Stromboli
Also known as:
es - Spanish: Stromboli
fr - French: Stromboli
it - Italian: Pizza arrotolata
ja - Japanese: ストロンボリ
jv - Javanese: Stromboli
pt - Portuguese: Stromboli
ru - Russian: Стромболи
tr - Turkish: Stromboli
uz - Uzbek: Stromboli
Category: pastry (flaky pastry)
Cuisine: American
Associated cuisines: American
Area: Philadelphia, Pennsylvania
Countries: United States
Region: Northern America

This dish is a type of baked turnover filled with various cheeses and usually cold cuts (typically meats) or vegetable, served hot.

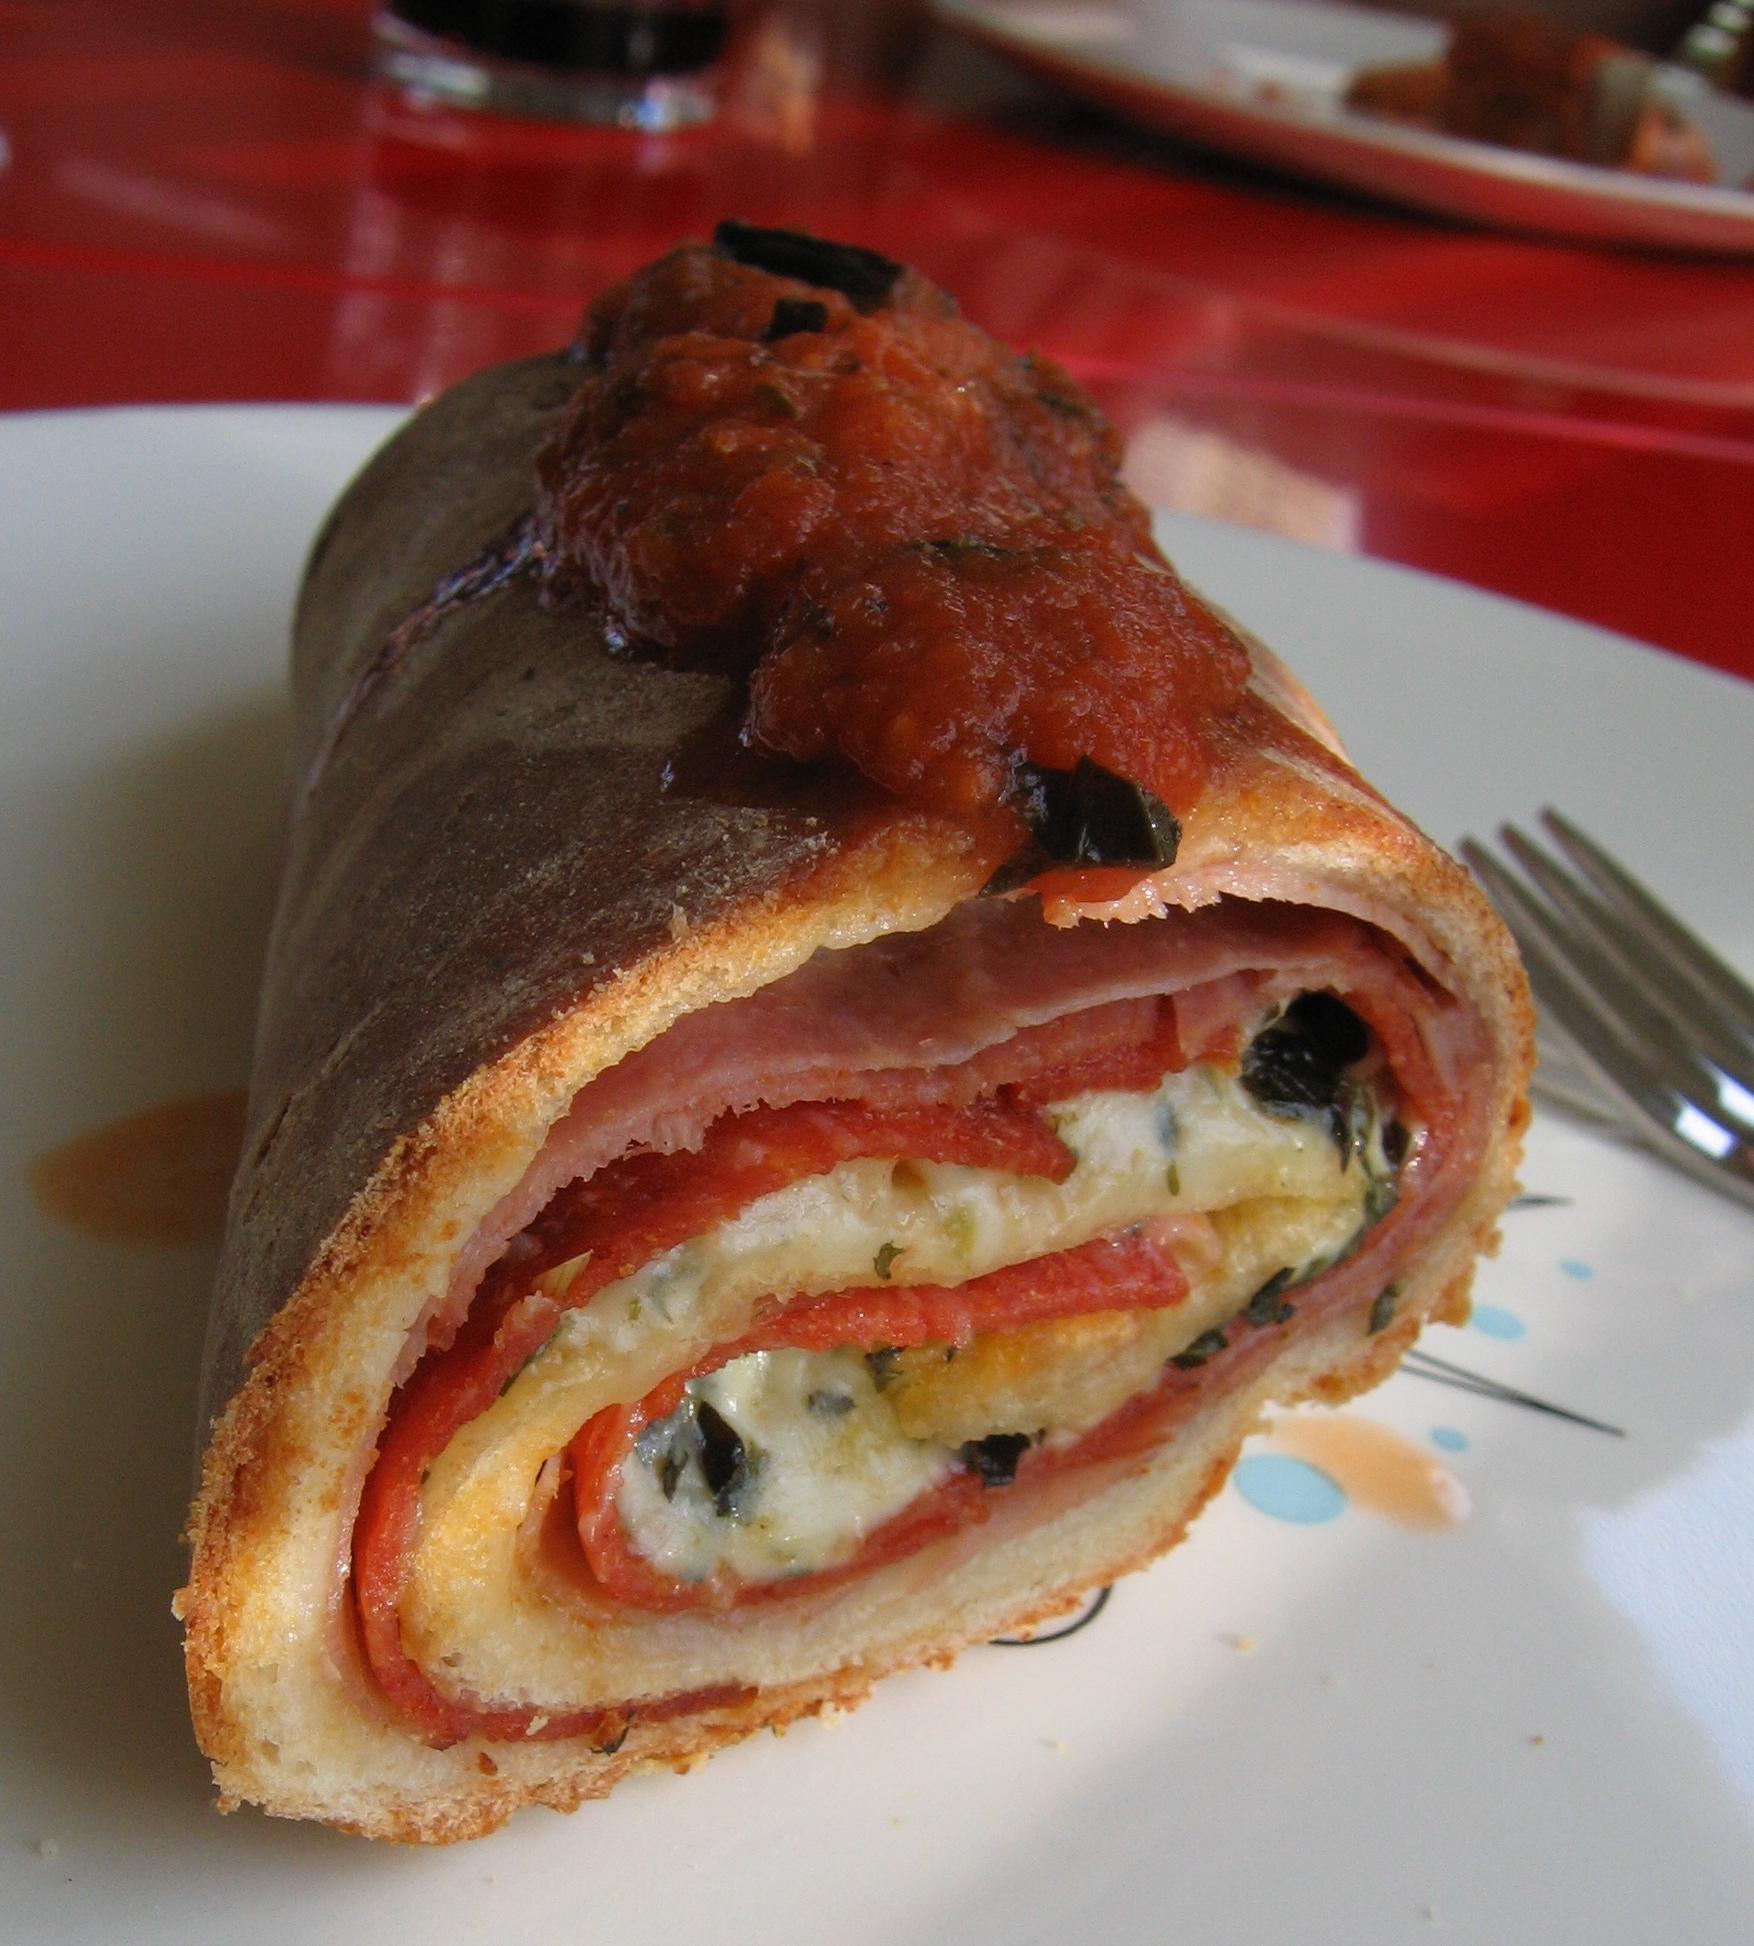
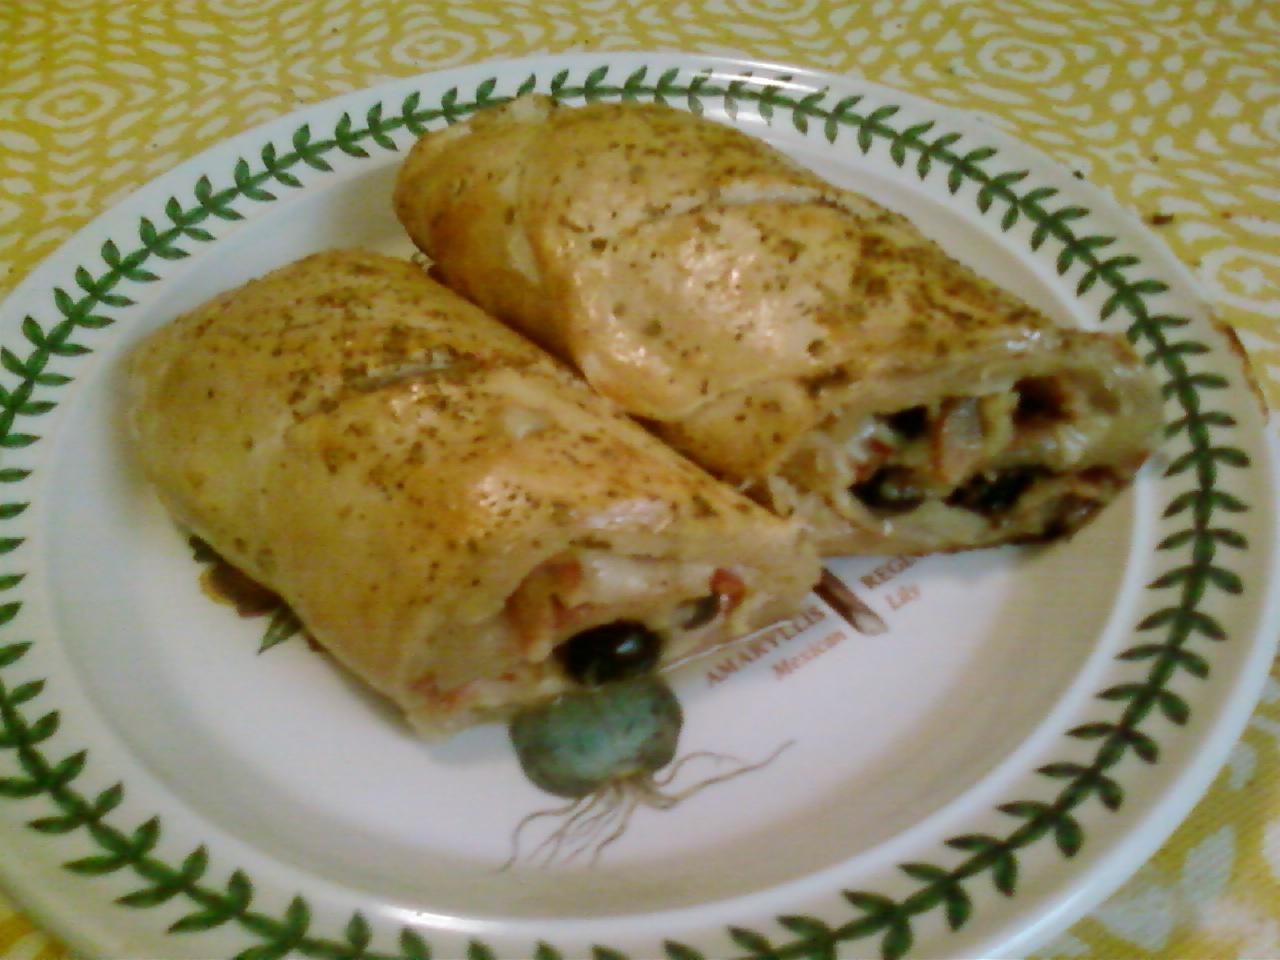
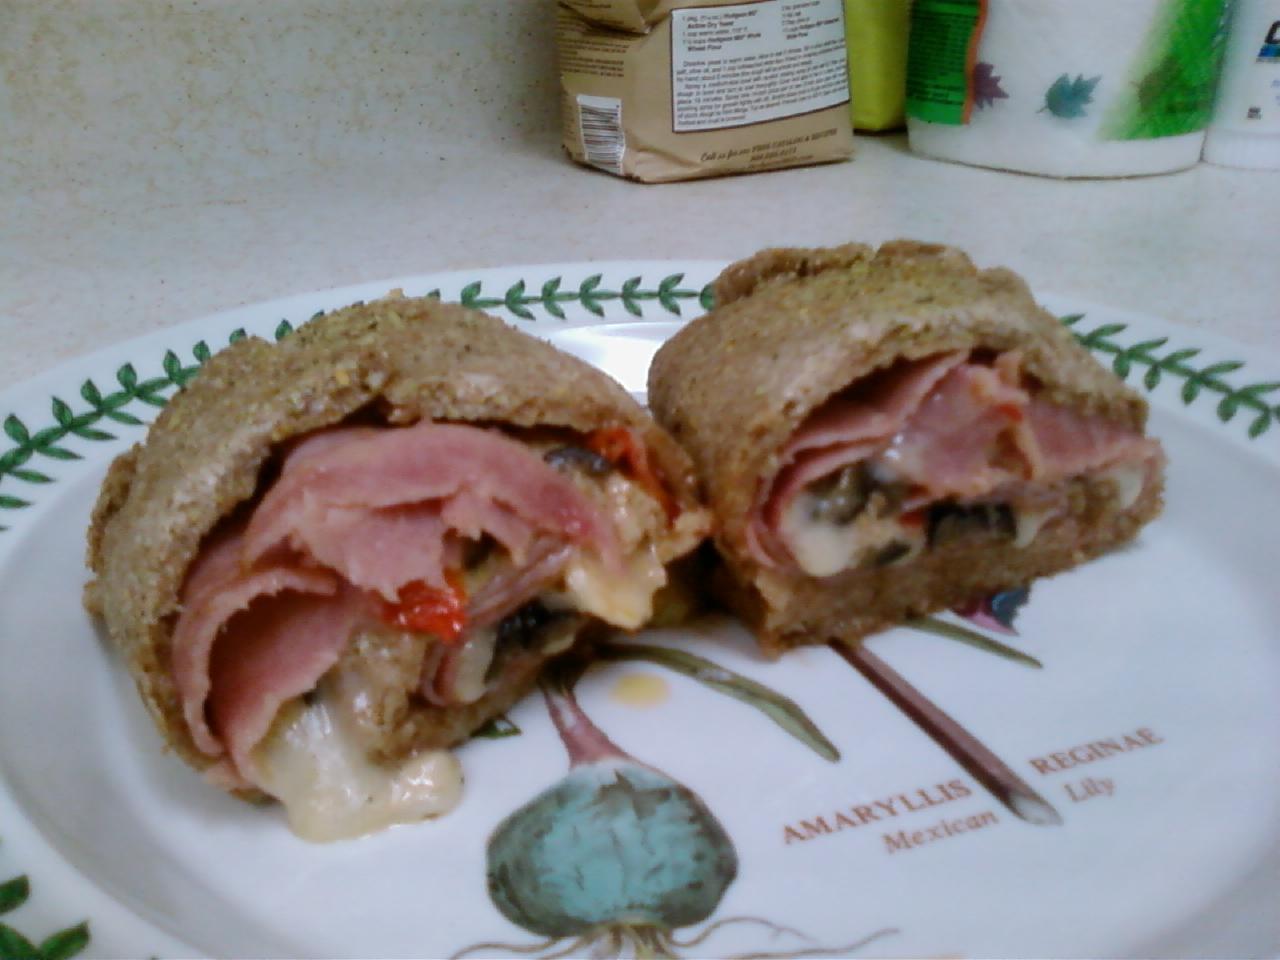
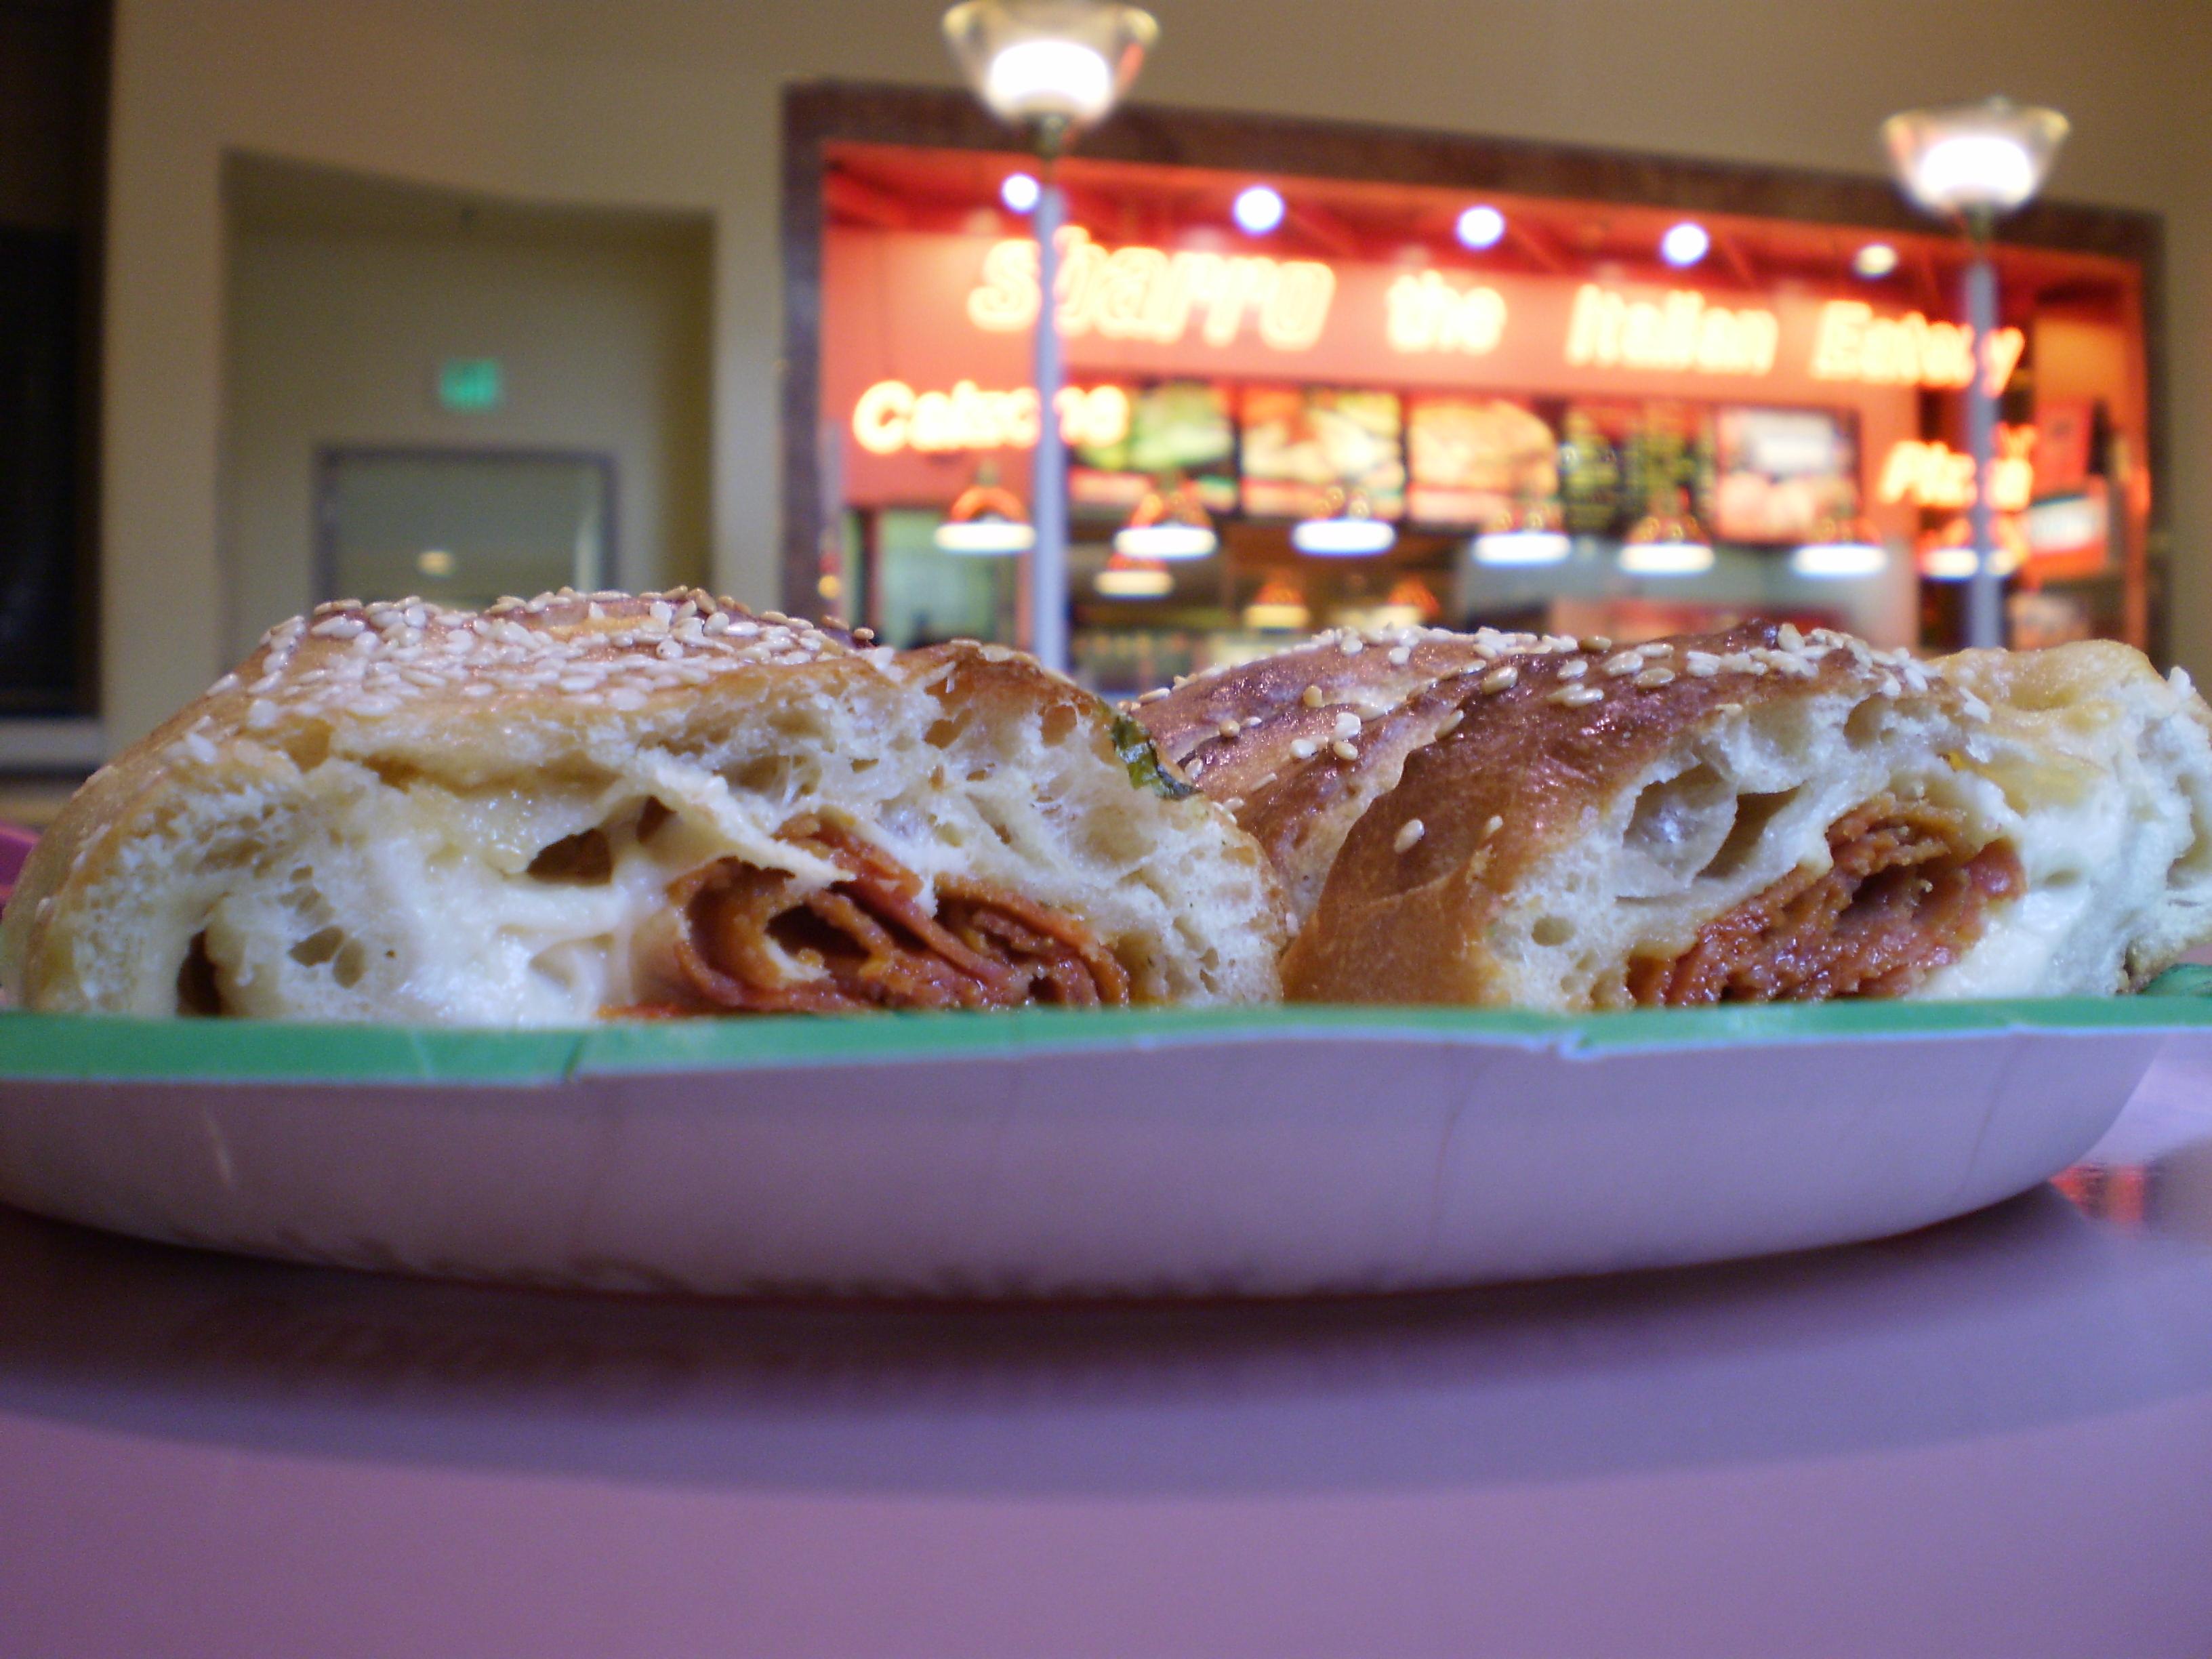
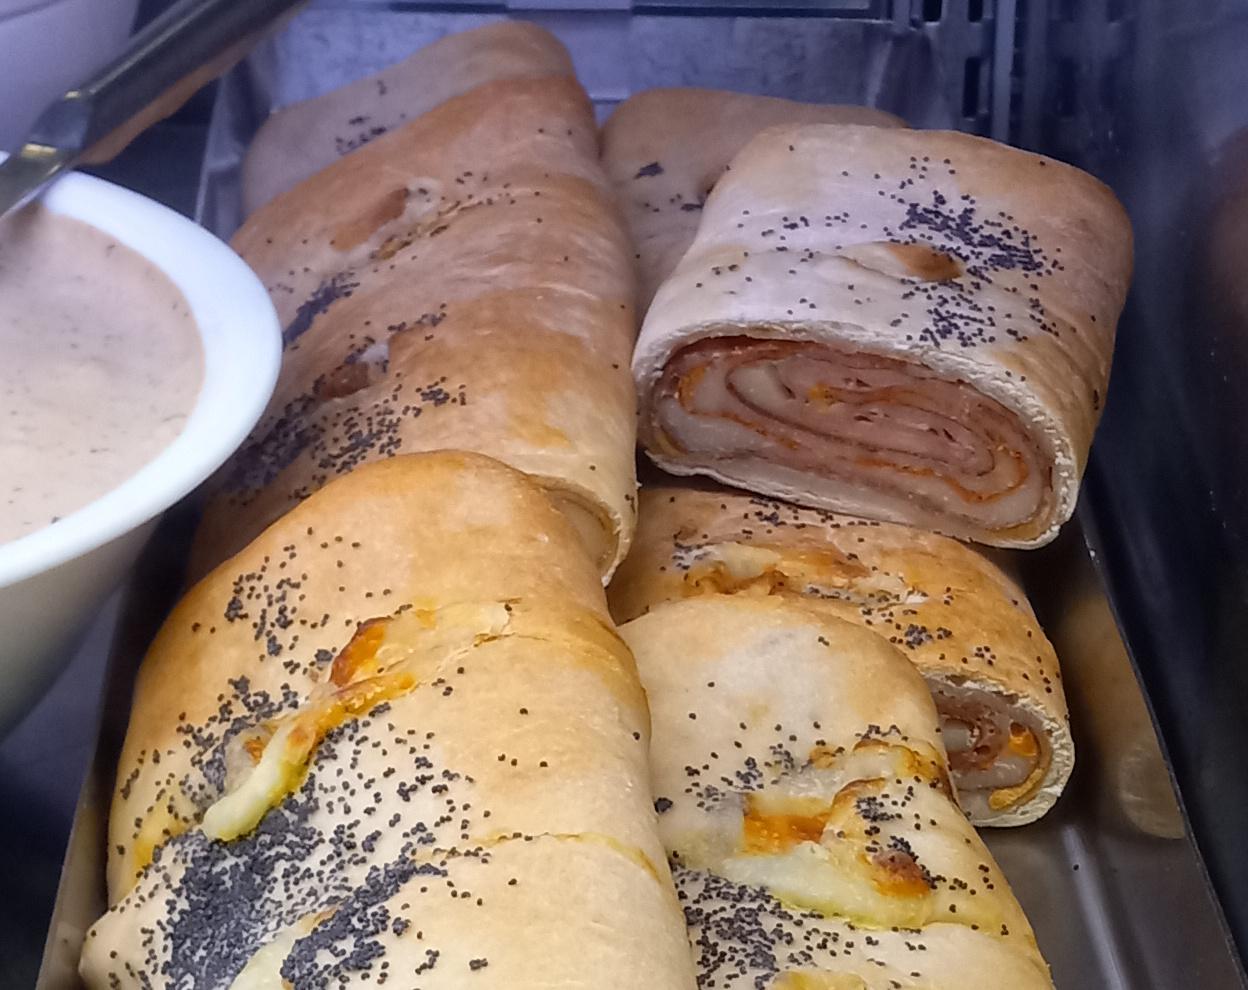
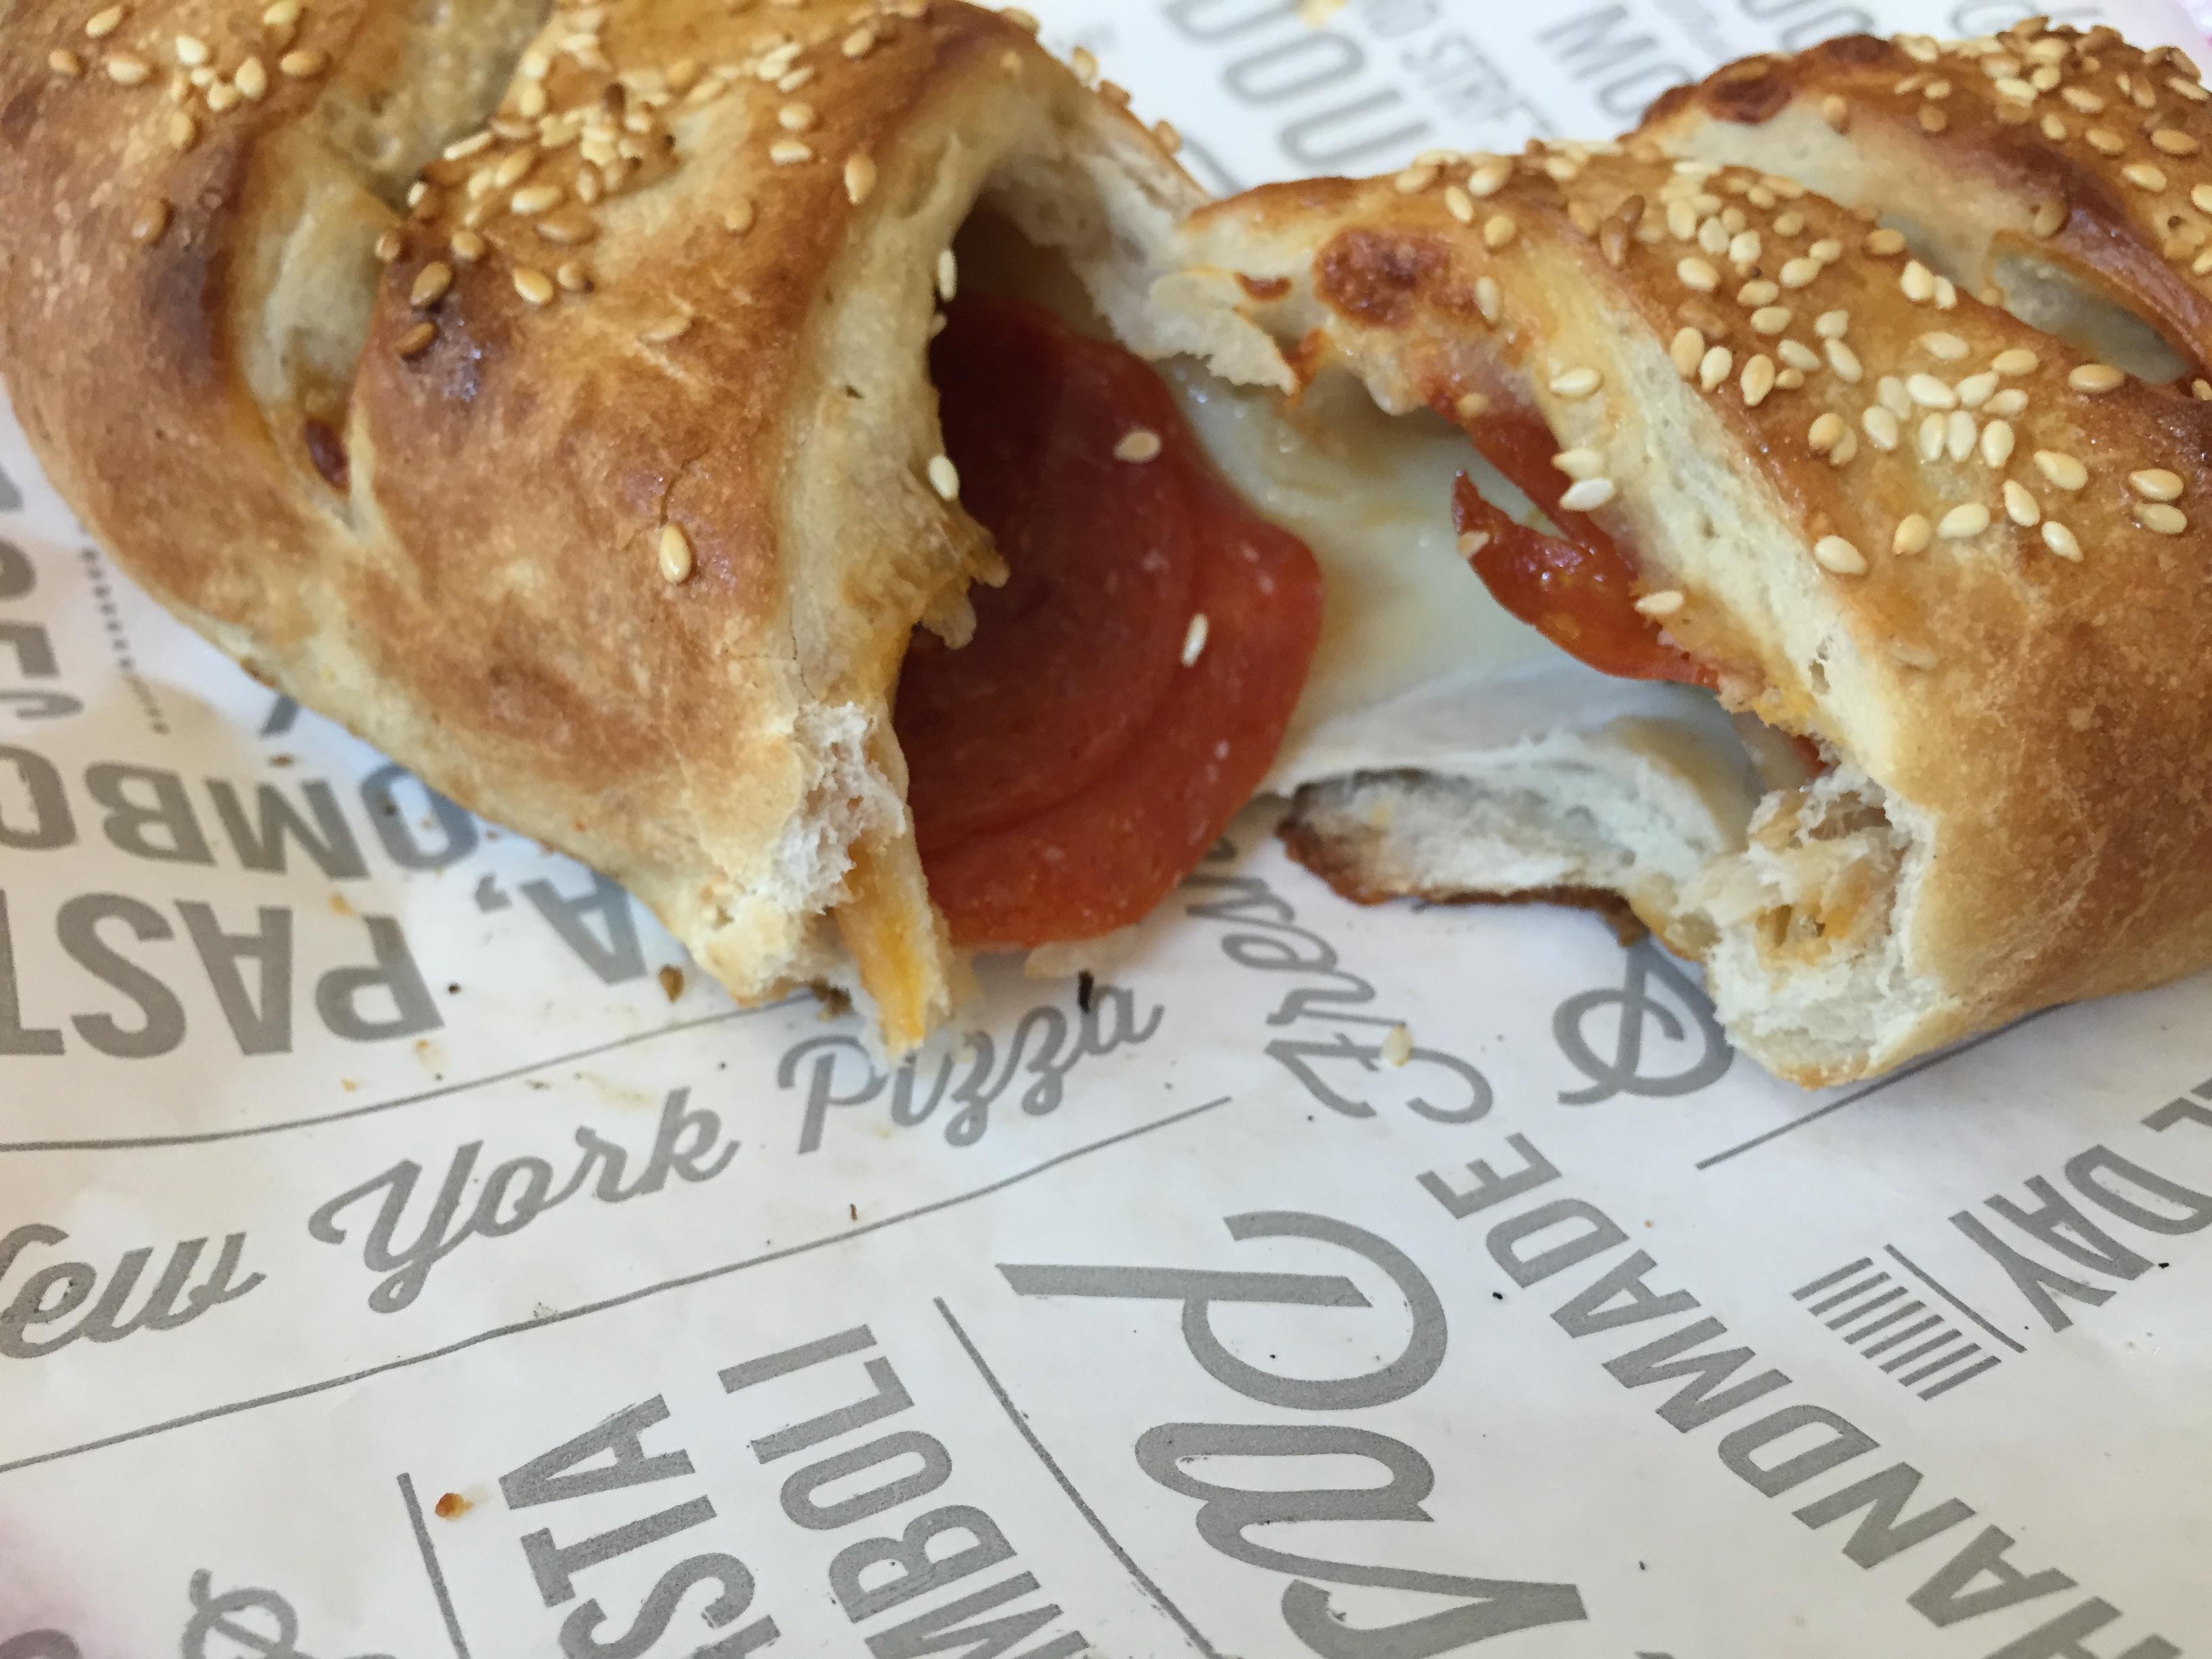
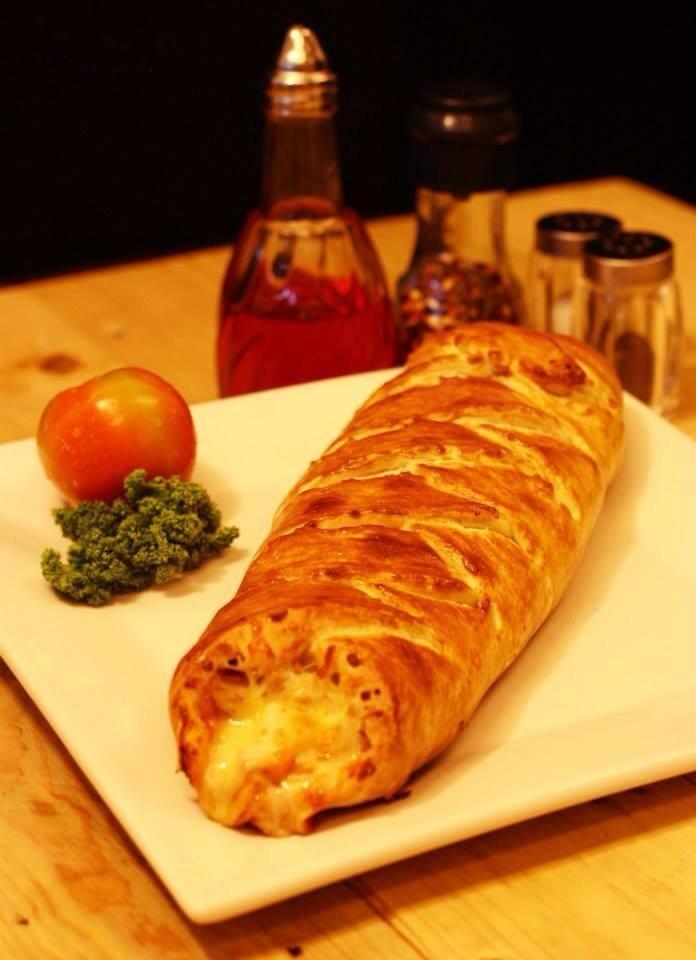